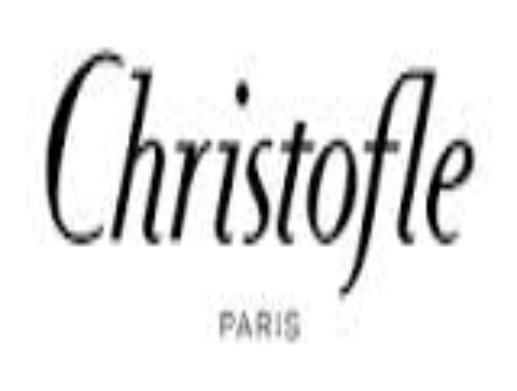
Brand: CHRISTOFLE
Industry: Necessities